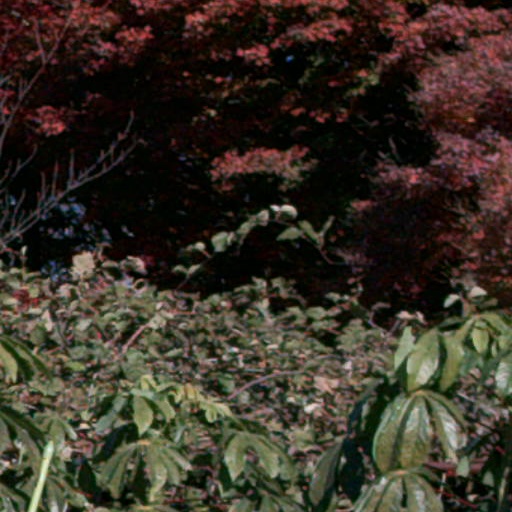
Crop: cassava